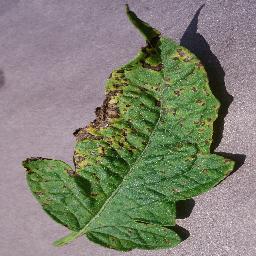
Label: Tomato___Septoria_leaf_spot